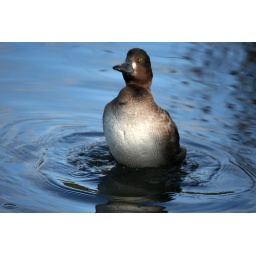
female tufted duck standing up in water